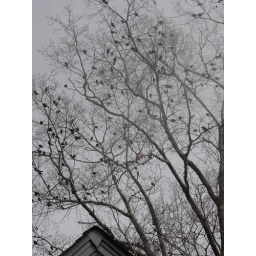
A tree above my house